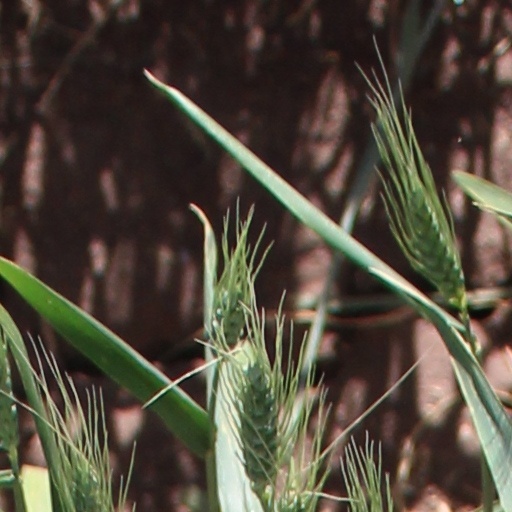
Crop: wheat